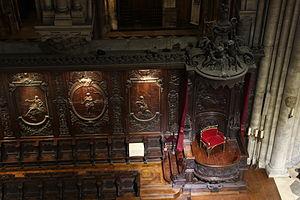
Visite de la cathédrale lors de la présentation des nouvelles cloches de Notre-Dame de Paris en France en 2013. This file was uploaded with Commonist. This document was produced during the partnership between Wikimedia France and the cathédrale Notre-Dame de Paris. English